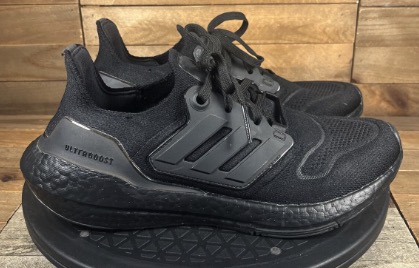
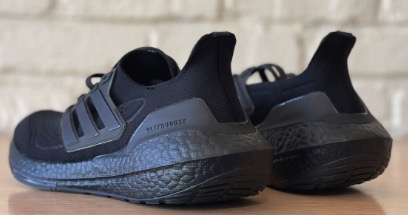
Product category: misc
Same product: yes